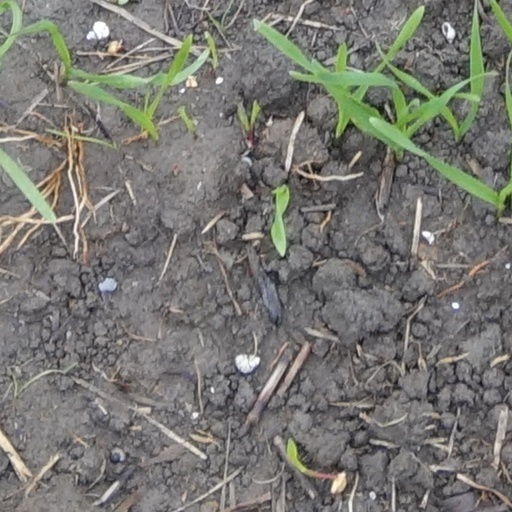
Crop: wheat